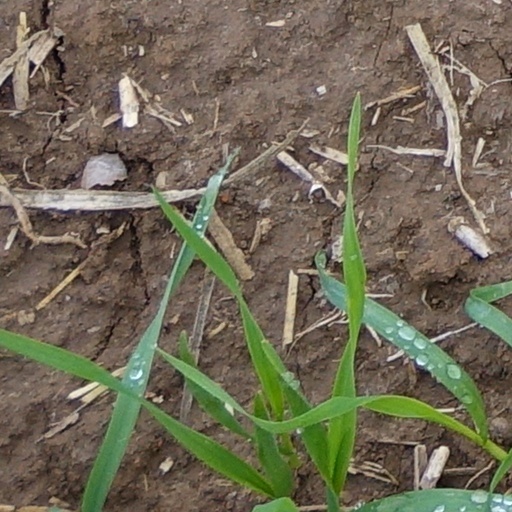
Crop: wheat